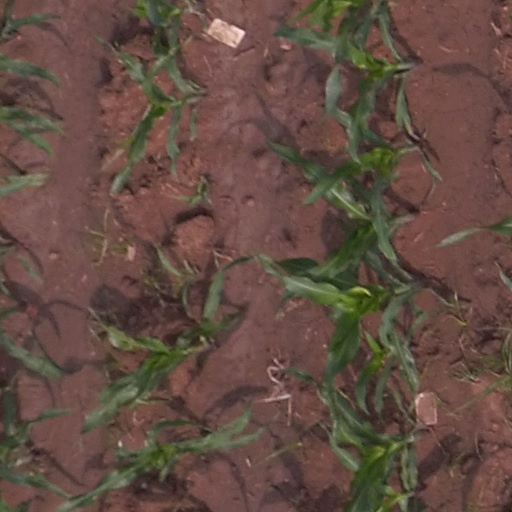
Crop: maize; corn